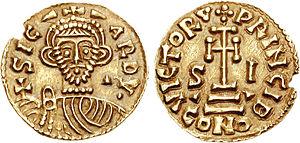
Sicard de Bénévent est prince lombard de Bénévent d'octobre 832 à juillet/août 839. Il est le dernier prince bénéventin à dominer la plus grande partie du Mezzogiorno, alors appelé Langobardia Minor, c'est-à-dire la « Lombardie mineure » ou « petite Lombardie ».